Beneath the Dark

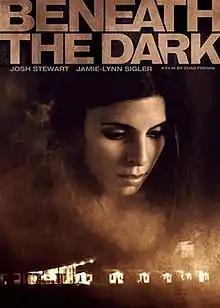

Beneath the Dark is a 2010 American mystery-thriller film directed by Chad Feehan, and starring Josh Stewart, Jamie-Lynn Sigler and Chris Browning.